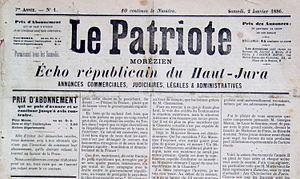
Entête du journal le Patriote Morézien du 2 janvier 1886
L'Indépendant du Haut-Jura était un journal hebdomadaire français diffusé le jeudi dans la région de Morez.